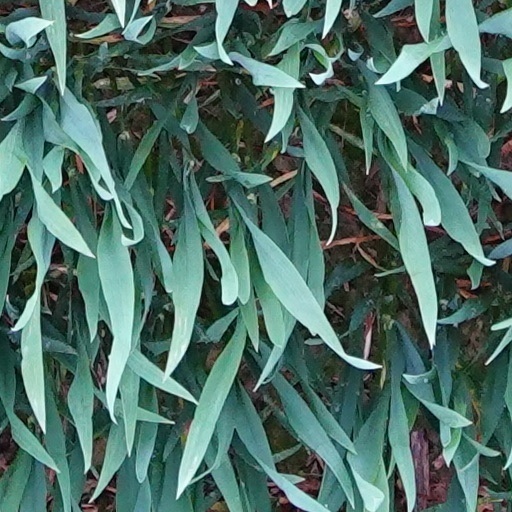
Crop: wheat